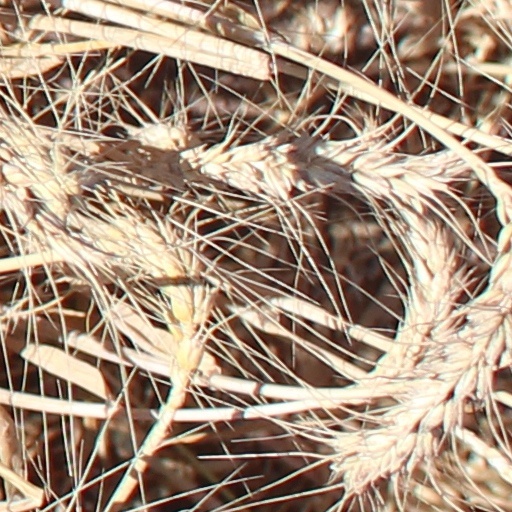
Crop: wheat